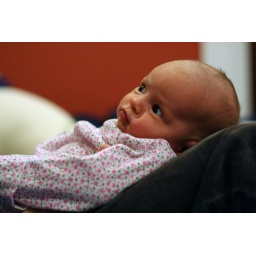
I begrudgingly admit she looks damned cute in the pink flowers.